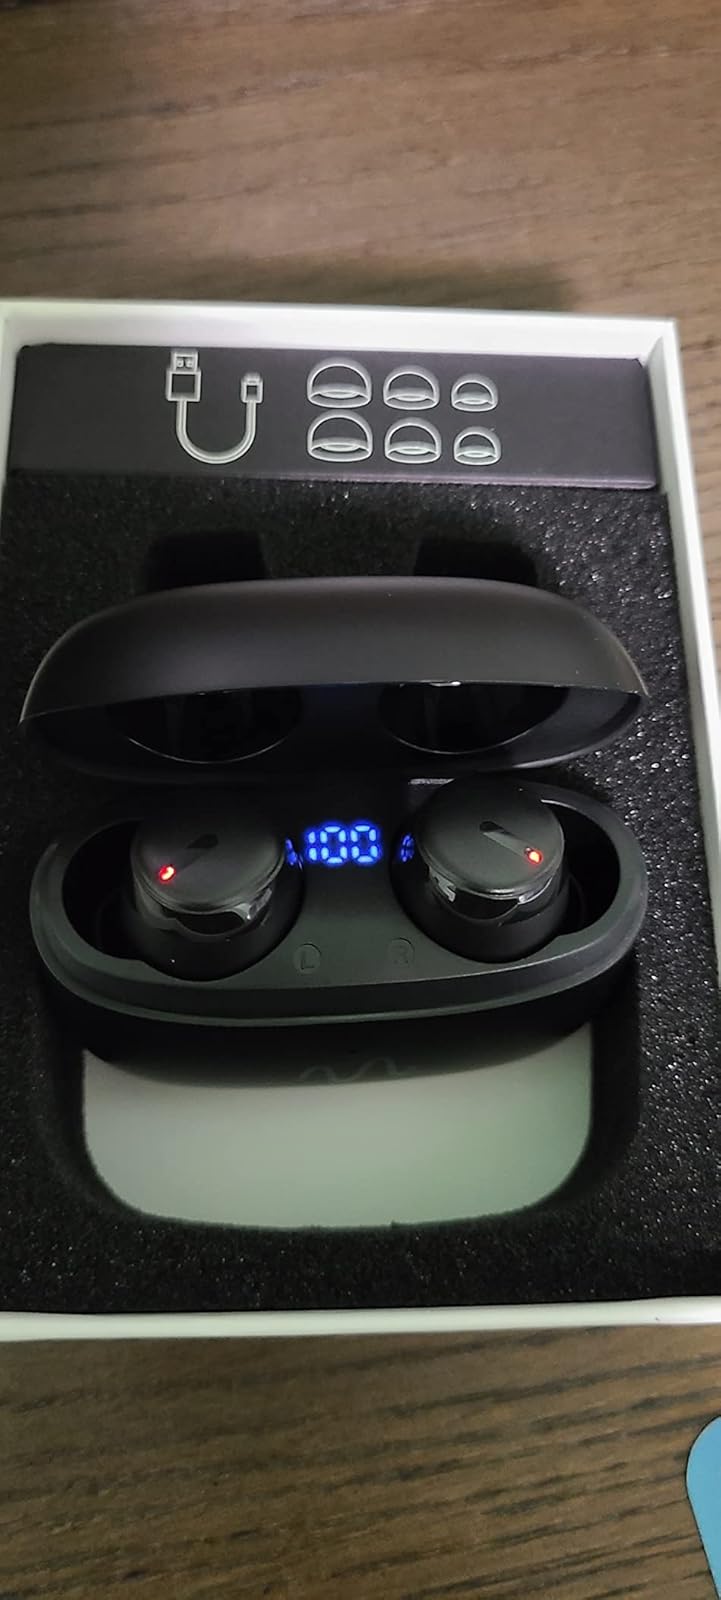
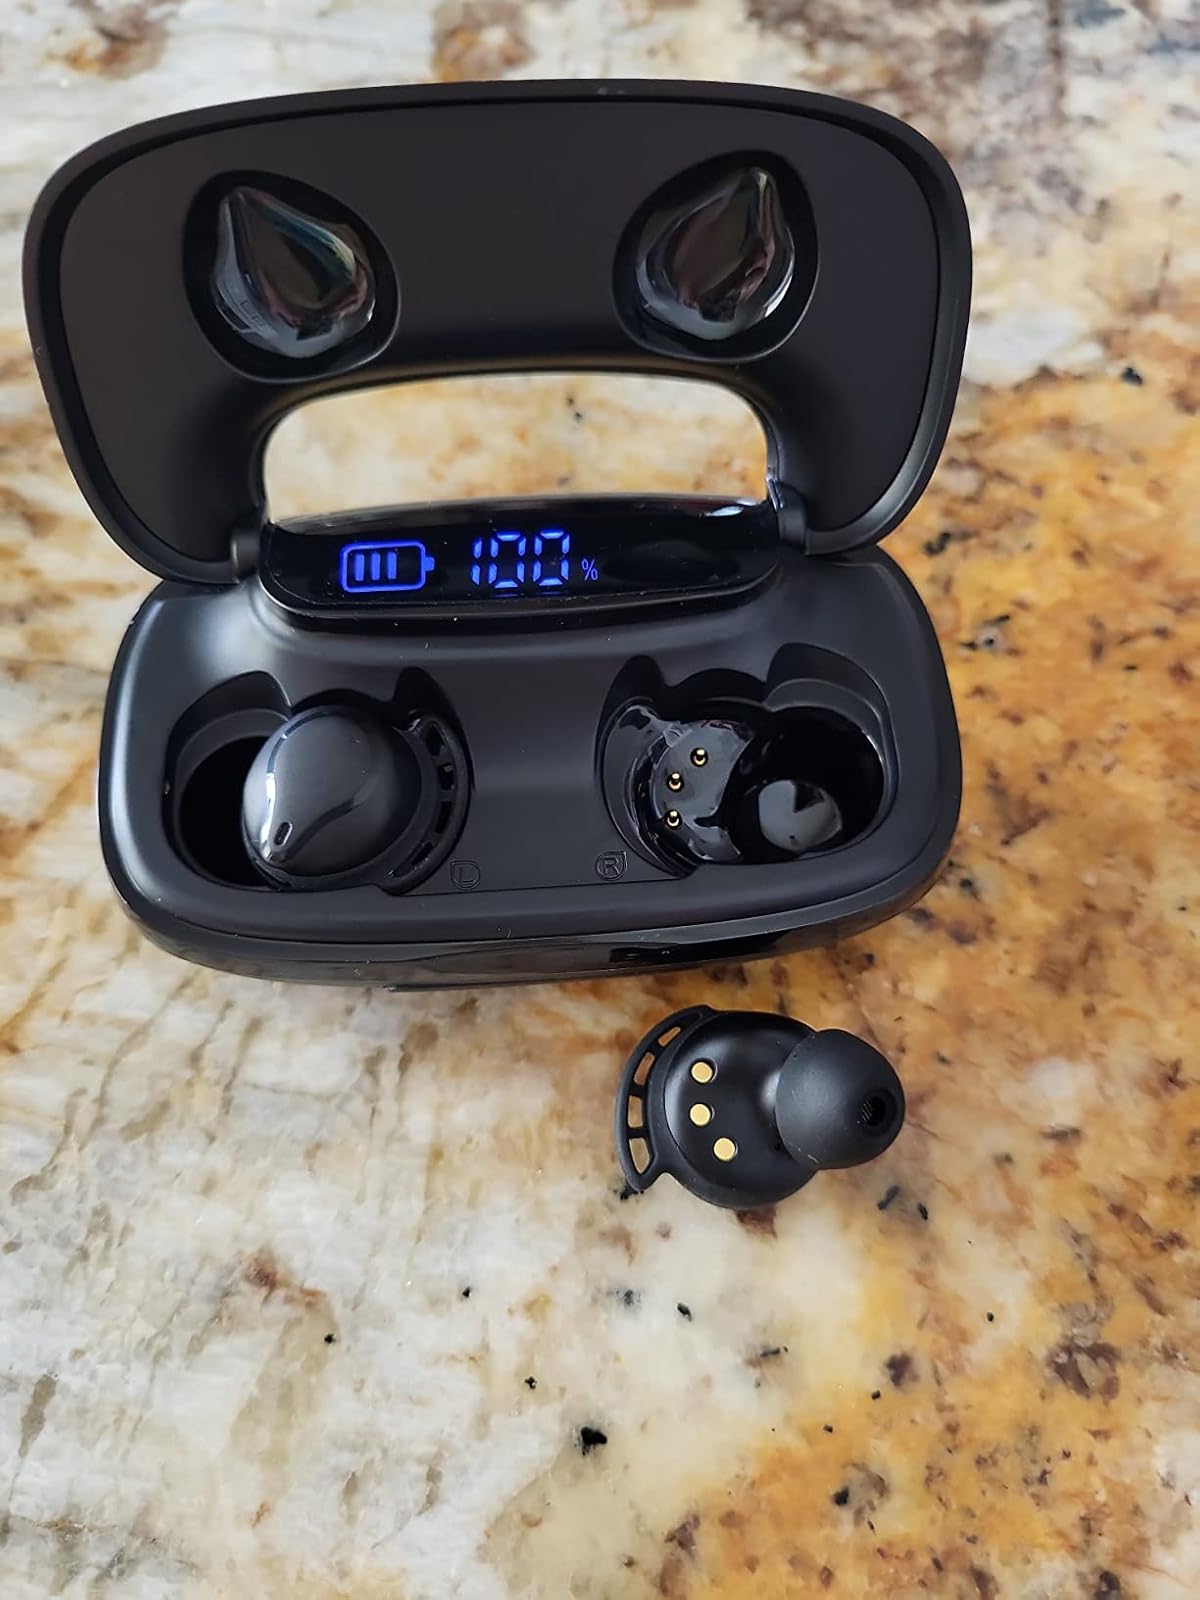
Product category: earbuds
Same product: no